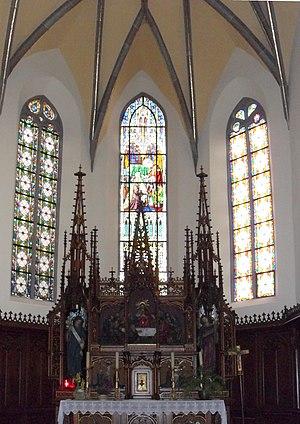
L'intérieur d'église Saint-Blaise à Hartmannswiller